Laurence Arribagé

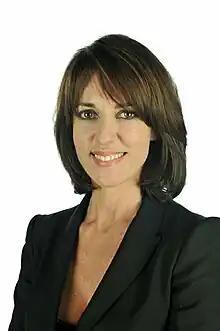

She is a member of the Union for a Popular Movement party. She served as member of Parliament from 2014 to 2017. She is deputy mayor of Toulouse since 2014. She was also elected regional councilor of Midi-Pyrénées from 2010 to 2014. She was departmental secretary of the UMP federation then Les Républicains de la Haute-Garonne from 2011 to 2016.